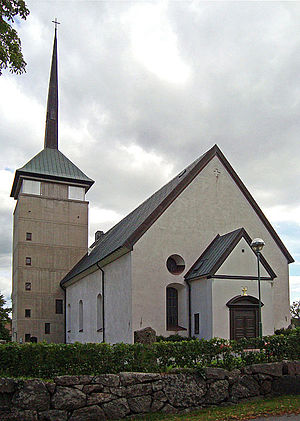
Sturefors
Vists kirke
Sturefors er en by i Vist Sogn i Linköpings kommune i Östergötlands län i Östergötland, Sverige. I 2010 havde byen 2.229 indbyggere. Sturefors ligger cirka 11 kilometer sydøst for Linköping. Byen ligger i ådalen ved åen Stångån og er vokset op omkring jernbanelinjerne Linköping-Åtvidaberg-Västervik og Linköping-Kisa-Vimmerby-Kalmar.